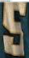
Number: 5